Rhopalosiphum rufiabdominale

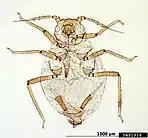

Adults are 1.4-2.4 mm long with a soft rounded body; they are distinguished from "Rhopalosiphum padi" by their five antennal segments and more dense setae. Wingless forms range in coloration; the body can be dark green to brown with yellow or red tinges. Winged forms tend to display a darker coloration, and both life stages have a lateral bluish-white wax that bands across the dorsal region. The femora, cornicles, and cauda are darker than the other body parts. Body hairs, known as setae, are generally short and dense while the hairs on the five segmented antennae are longer. The antennal tubercles are reduced or nearly absent compared to other species. The cauda, a tail-like extension, is shorter than the cornicles syn. siphuncles, which are also rather short and slightly swollen towards the tips.